Garage rock

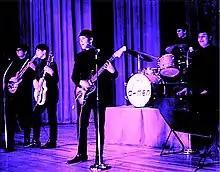
The D-Men (later the Fifth Estate) in 1964

The term "garage rock", often used in reference to 1960s acts, stems from the perception that many performers were young amateurs who rehearsed in the family garage. While numerous bands were made up of middle-class teenagers from the suburbs, others were from rural or urban areas or were composed of professional musicians in their twenties.